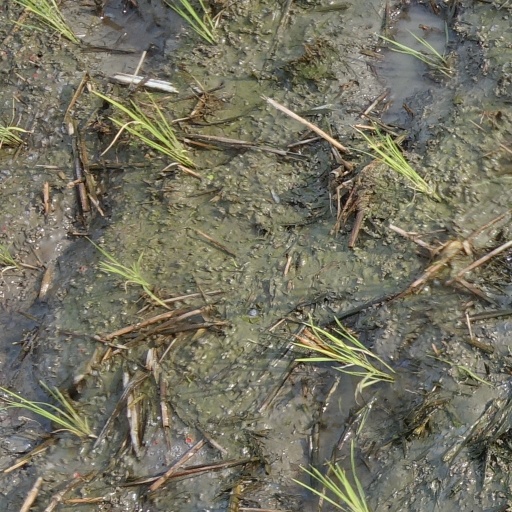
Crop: rice